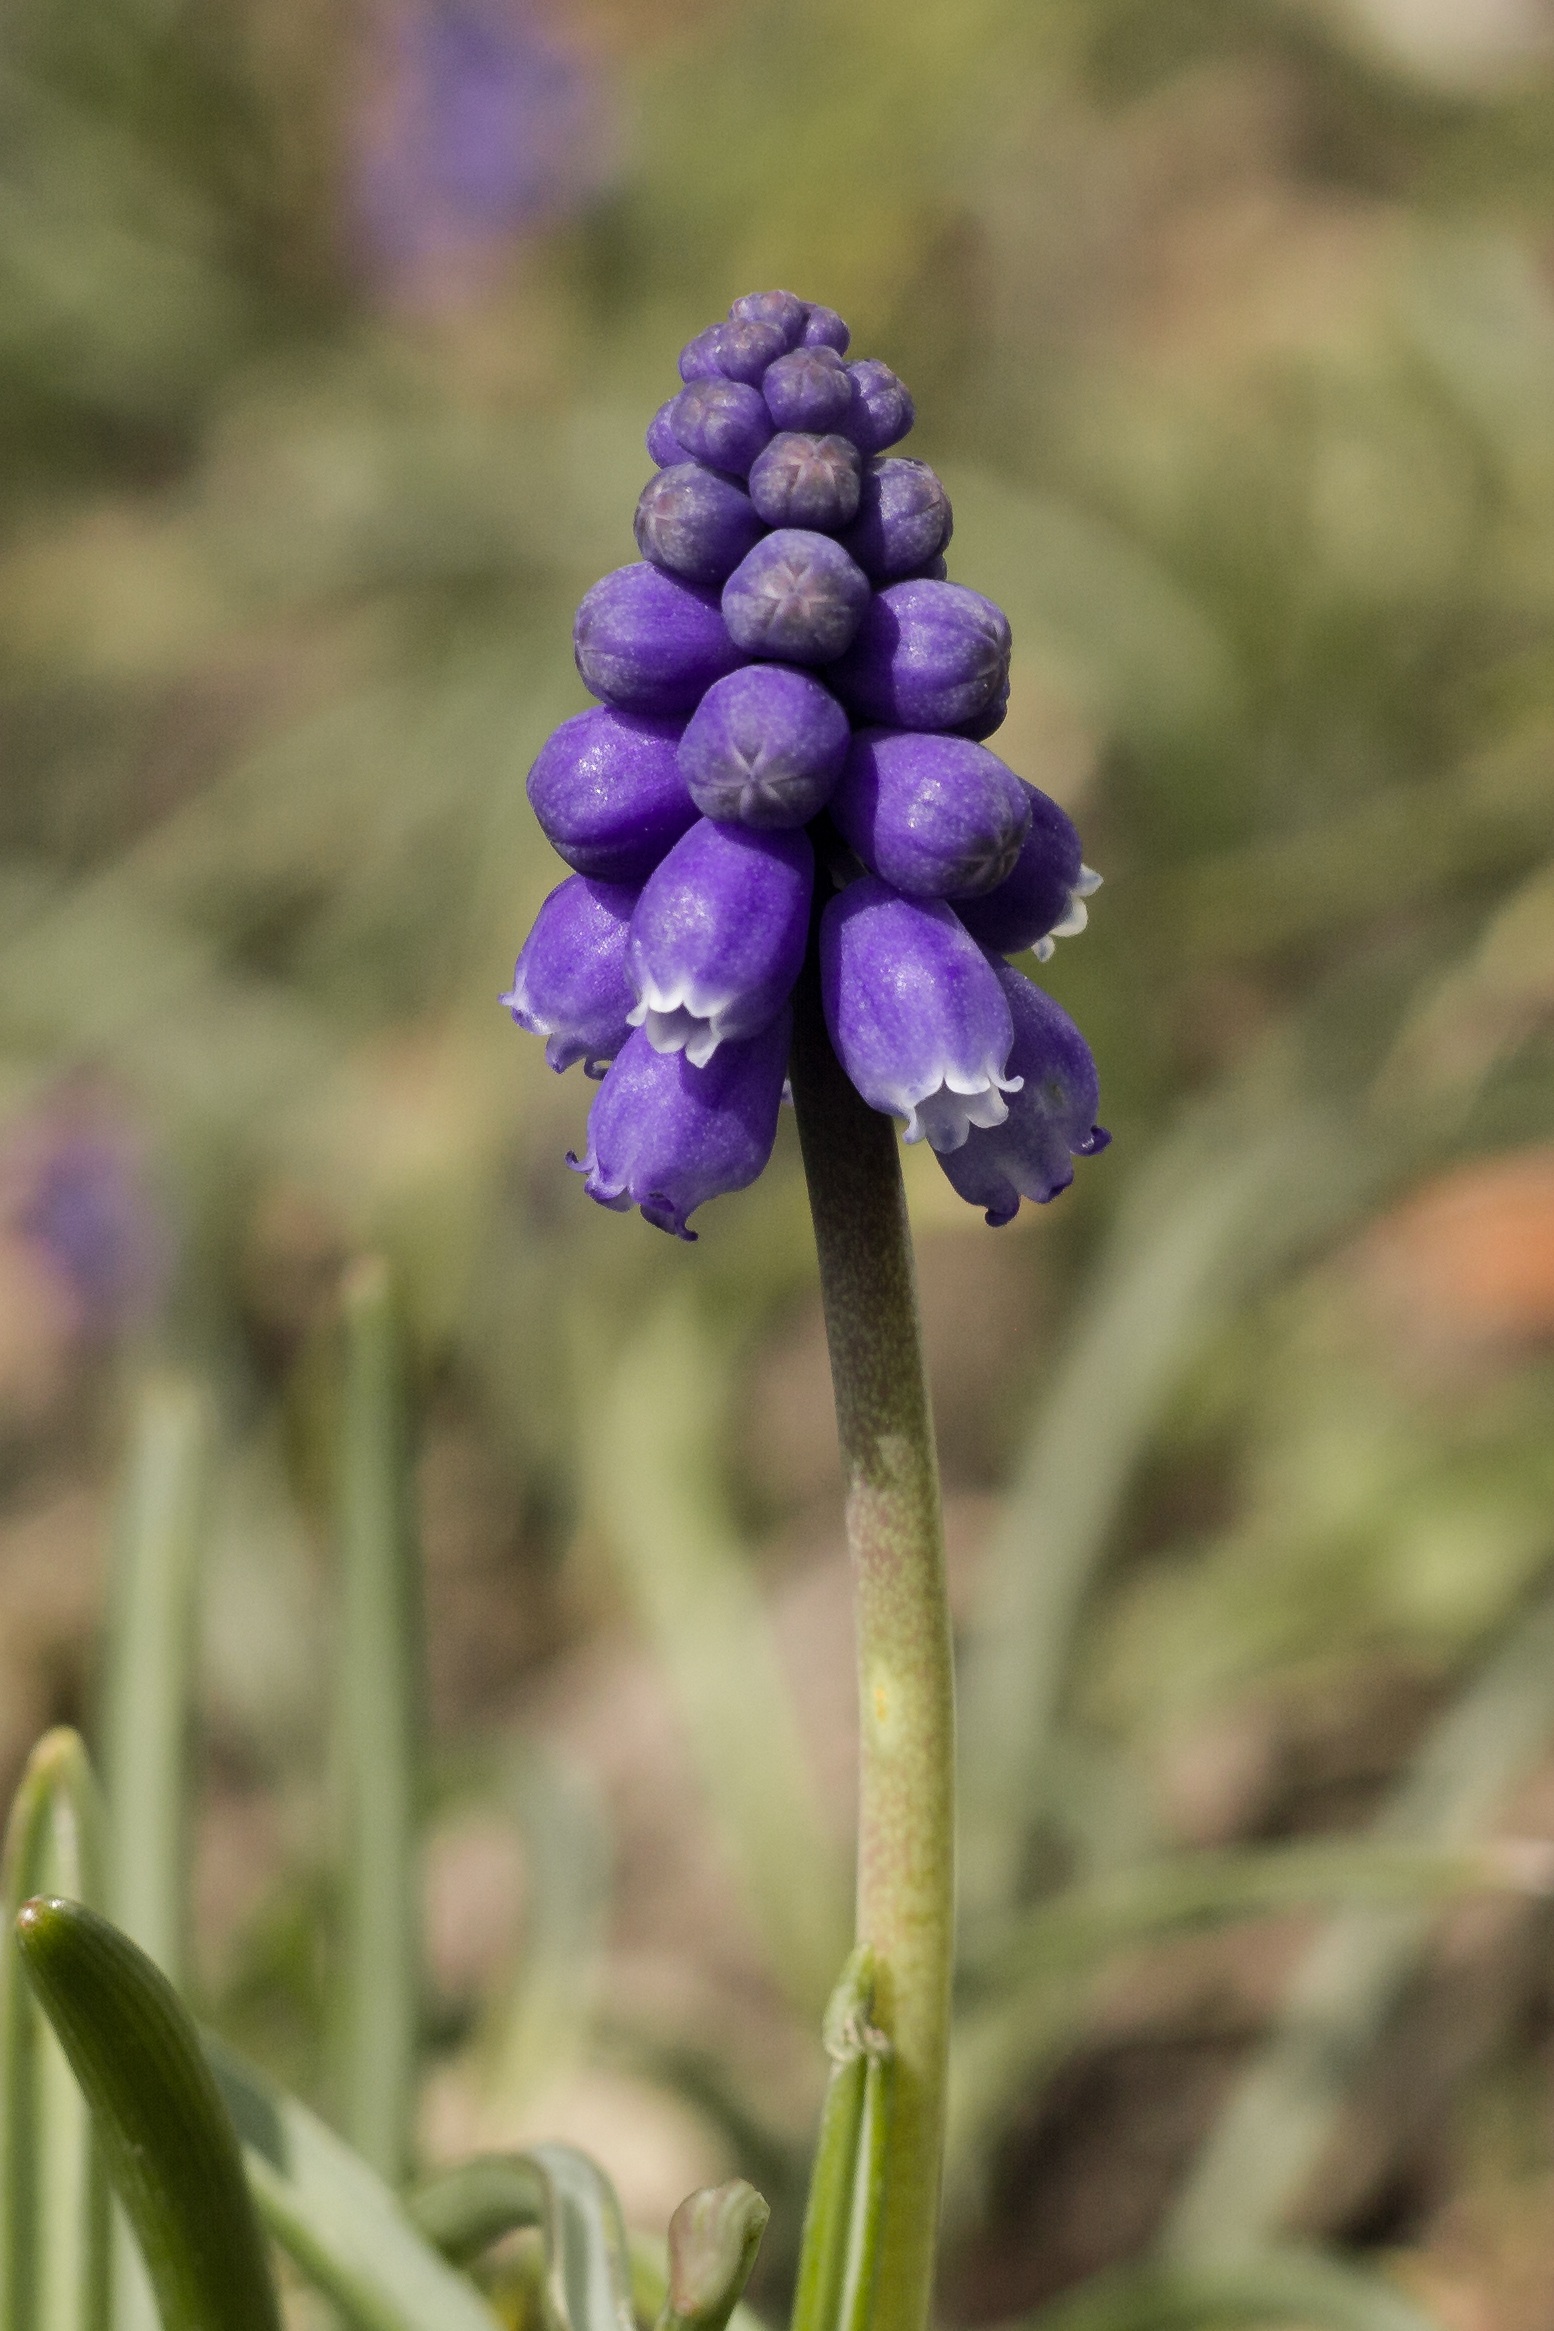
blossom, plant, flower, bloom, botany, flora, wildflower, muscari, hyacinth, macro photography, flowering plant, traubenf rmige inflorescences, land plant, english lavender, dactylorhiza praetermissa